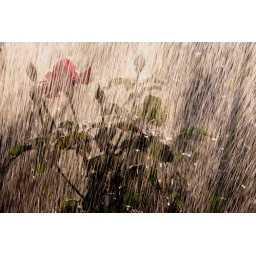
under water roses